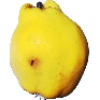
Label: quince